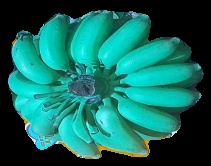
Variety: elakki-bale
Grade: grade2